Limbe (instrument)

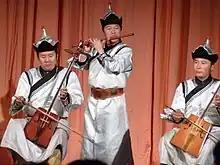
Limbe and two horse-head fiddles morin khuur. Concert with three horse-head violins, a flute and a singer at the Mongolian State Academic Theatre of Opera and Ballet, 2011

Mongolians feel like they belong to one people across the national borders of Mongolia, Siberia, China and Central Asian states. Regardless of this, the individual ethnic groups maintain different identities with their own musical expressions. In general, instrumental music is secondary to the various forms of unaccompanied vocal music. The limbe is a musical instrument well suited for nomads because it is small and can be easily transported when slipped into the belt.